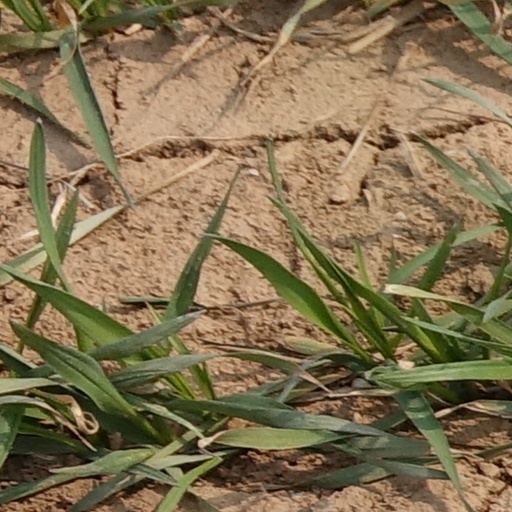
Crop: wheat